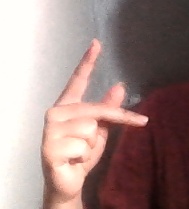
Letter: dha